Saguaro National Park

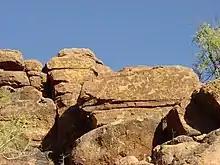
Hohokam petroglyphs in the Tucson Mountain District

The earliest known residents of the land in and around what later became Saguaro National Park were the Hohokam, who lived there in villages between AD 200 and 1450. Petroglyphs and bits of broken pottery are among Hohokam artifacts found in the park. The Hohokam hunted deer and other animals, gathered cholla buds, prickly pears, palo verde pods, and saguaro fruit, and grew corn, beans, and squash. Subsequent indigenous cultures, the Sobaipuri of the Tucson Basin and the Tohono O'odham to the west, may be descendants of the Hohokam, though the evidence is inconclusive.